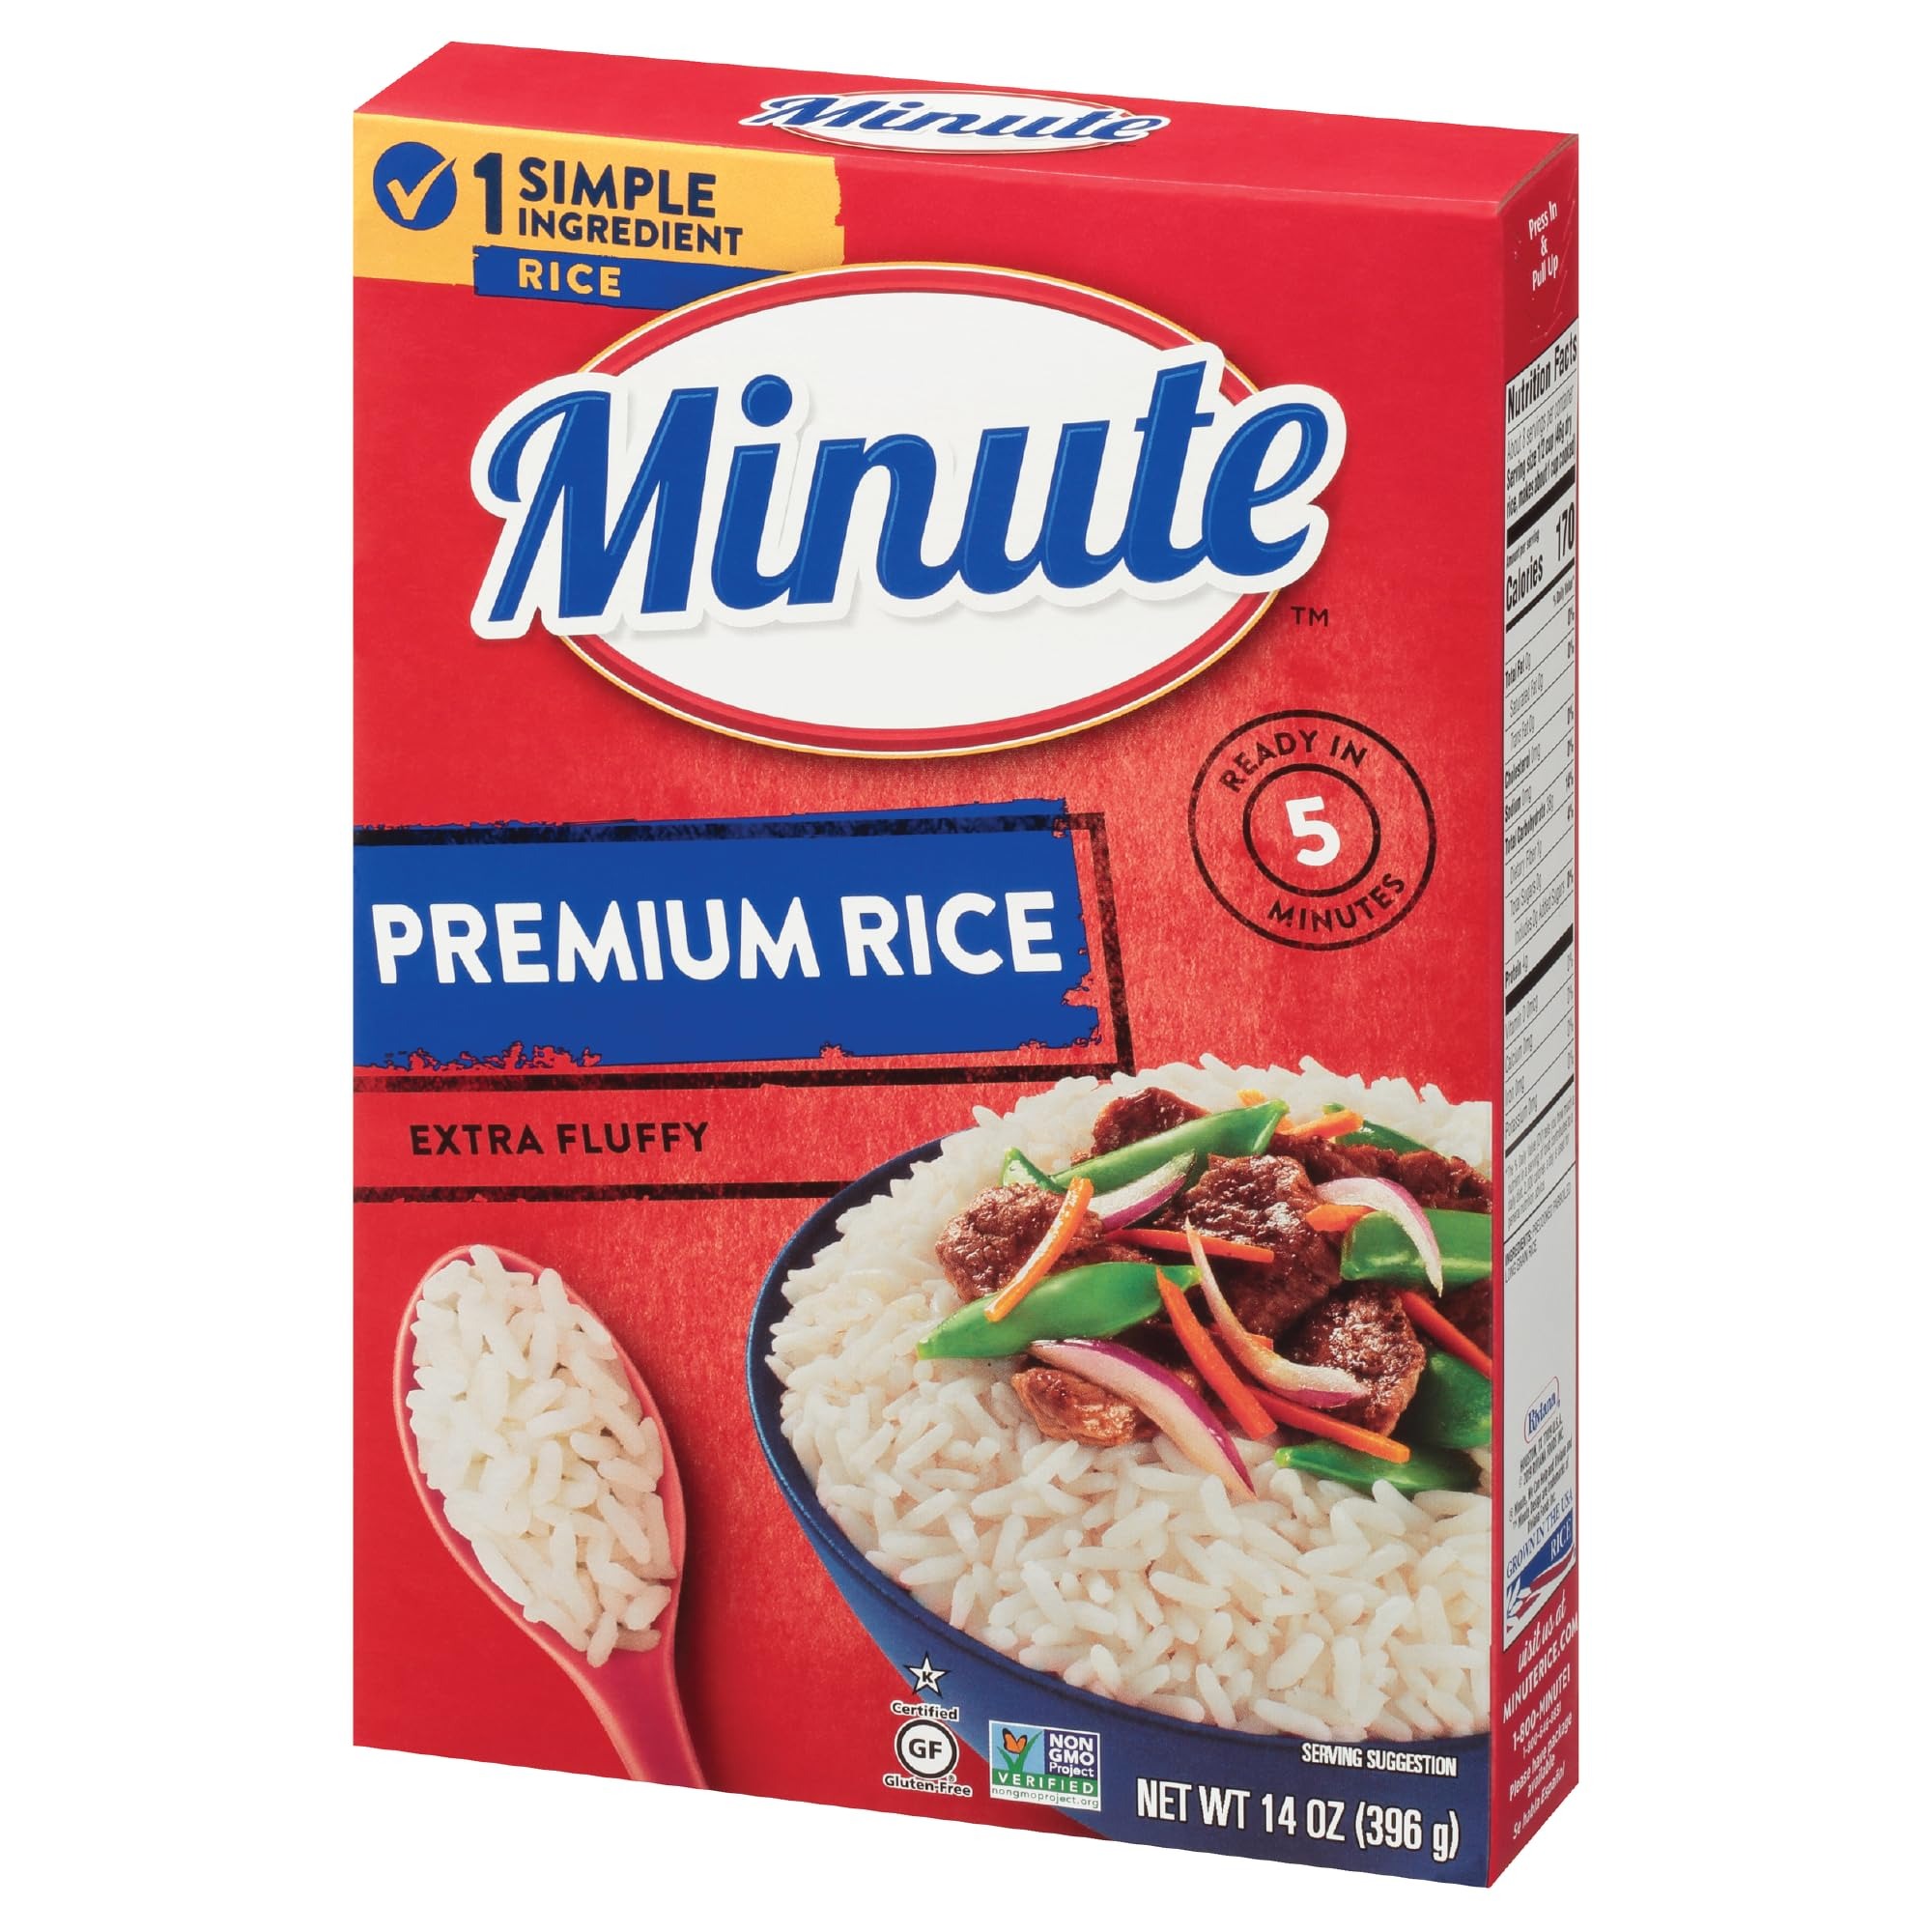
Item Name: Minute Instant Premium Rice,14 oz
Bullet Point: Rice
Product Description: Certified gluten free. gfco.org. Non-GMO Project verified. nongmoproject.org. Ready in 5 minutes. We're on a mission to make meals simple, so you spend less time cooking and more time enjoying! Real life moves fast we can help. minuterice.com. how2recycle.info. Share your recipes and thoughts (at)MinutesRicesUS. Pinterest. Instagram. Facebook. Twitter. (hashtag)RiceYourWay. Visit us at minuterice.com. 1-800-Minute1 (1-800-646-8831). Please have package available. Try out other great products. Ready in 1 minute. Keep life simple with our ready to serve cups: White Rice; Brown Rice; Jasmine Rice; Brown Rice & Quinoa; Basmati Rice. Good fast options perfect anytime, anywhere. Ready when you are. Sustainable Forestry Initiative: Certified sourcing. www.sfiprogram.org. Grown in the USA.
Value: 14.0
Unit: Ounce

Price: 10.405